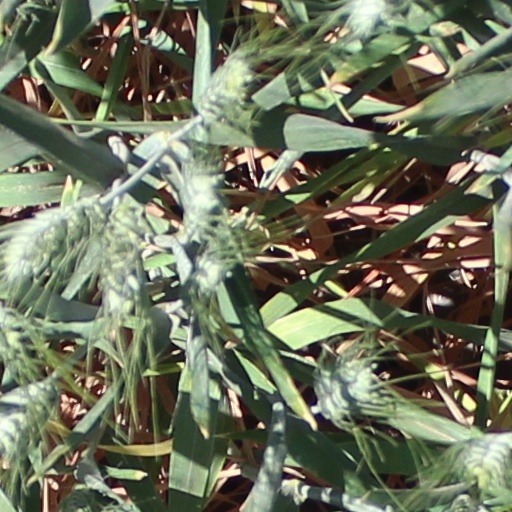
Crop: wheat